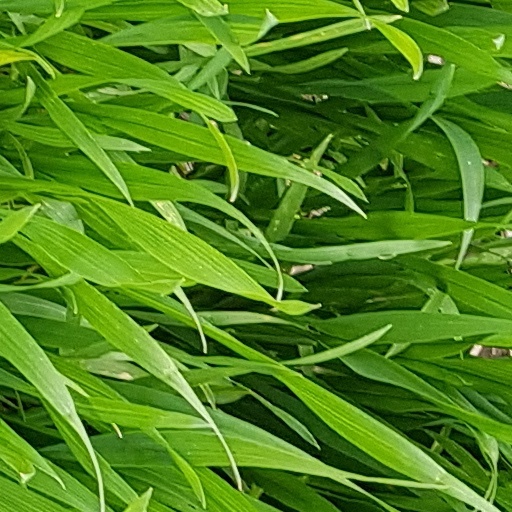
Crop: wheat